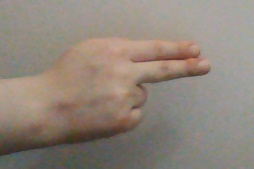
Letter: ain